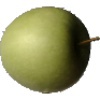
Label: apple_granny_smith